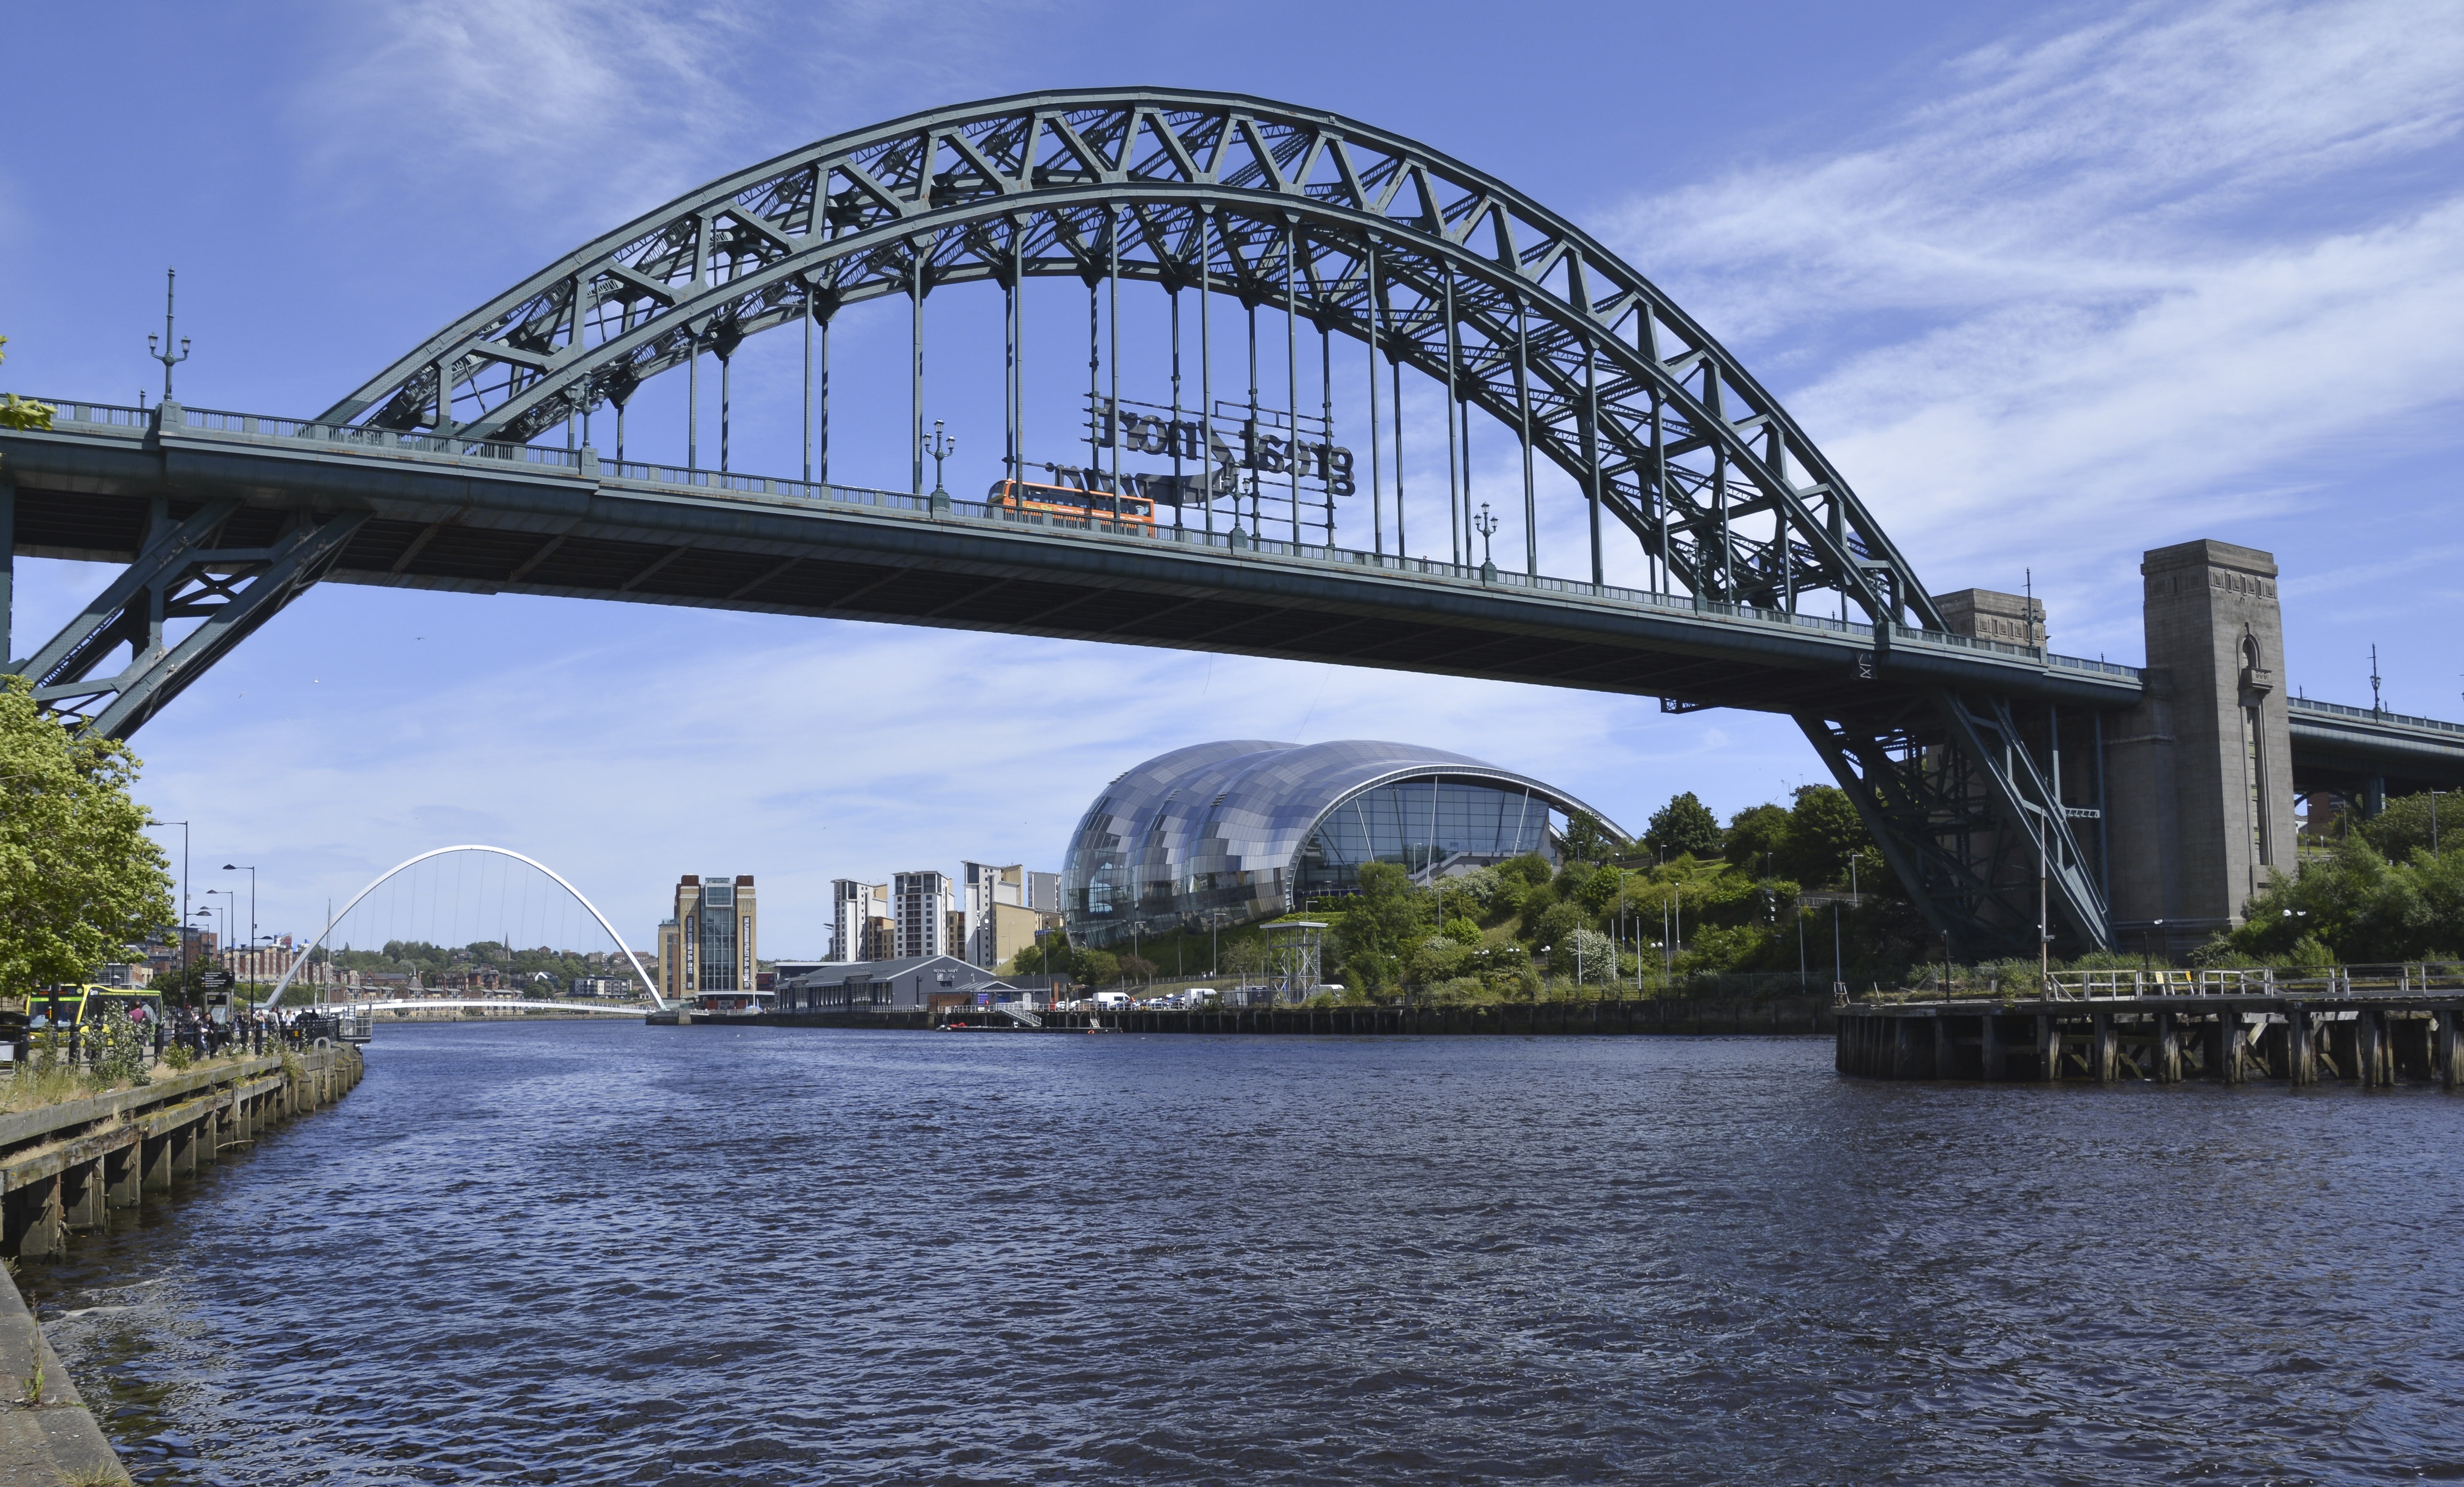
water, bridge, river, landmark, waterway, north, iconic, quay, newcastle, quayside, east, cable stayed bridge, arch bridge, tyne, truss bridge, tyne bridges, tyneside, skyway, cantilever bridge, nonbuilding structure, tied arch bridge, girder bridge